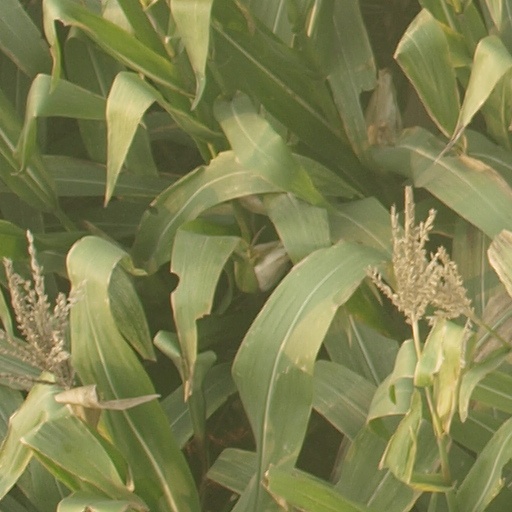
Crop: maize; corn